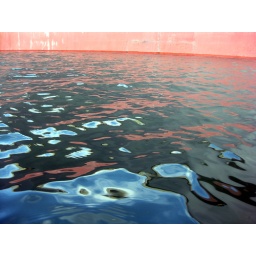
red ripples in the water